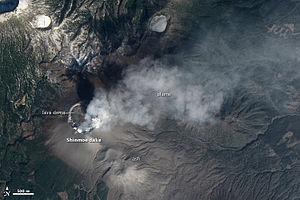
Image satellite d'une partie de Kyushu avec les panaches volcaniques du mont Shinmoe (Shinmoe-dake) dans les monts Kirishima et du Sakurajima, Japon.
Le mont Shinmoe, est un volcan du Japon situé dans le Sud du pays, sur l'île de Kyūshū, au nord de la baie de Kagoshima. Ce stratovolcan couronné par un cratère fait partie des monts Kirishima, un ensemble de volcans, et culmine à 1 421 mètres d'altitude. Connaissant des éruptions explosives généralement de faible intensité, celle débutée en janvier 2011 est cependant caractérisée par de fortes explosions qui produisent d'importants panaches volcaniques, des pluies de cendres et des nuées ardentes, forçant les autorités à établir des zones d'interdiction d'accès, des interruptions dans le trafic ferroviaire et aérien et à procéder à l'évacuation des populations les plus exposées.